Charles Glass

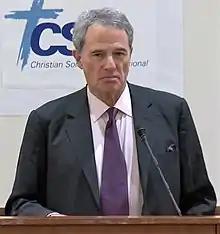
Glass speaks at a Christian Solidarity International event in 2015

Charles Glass (born November 18, 1951) is an American-British author, journalist, broadcaster and publisher specializing in the Middle East, the First World War and the Second World War.